Swimming at the 2015 World Aquatics Championships – Women's 100 metre backstroke

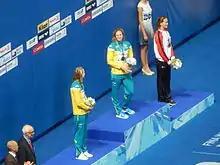
Victory Ceremony

The Women's 100 metre backstroke competition of the swimming events at the 2015 World Aquatics Championships was held on 3 August with the heats and the semifinals and 4 August with the final.